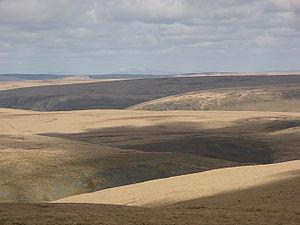
Les monts Cambriens sont une série de massifs principalement situés au pays de Galles.